University of Dundee

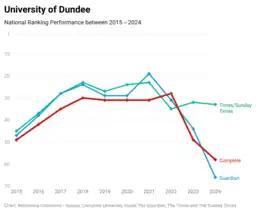
University of Dundee's national league table performance over the past ten years

The rector of the university is an official elected by the matriculated students of the university for a three-year term. In common with other university rectors in Scotland, the position is largely ceremonial, although it does involve the representation of students on the University Court. The rector at Dundee, unlike that of the ancient universities, does not chair the University Court, that duty instead falling to a lay member. The rector may appoint an assessor who can carry out the rector's functions on their behalf when they are absent. The university gained national attention in 2001 when it seemed that actor David Hasselhoff may stand as rector.